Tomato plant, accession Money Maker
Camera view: bottom (45 deg); turntable rotation: 90 degrees
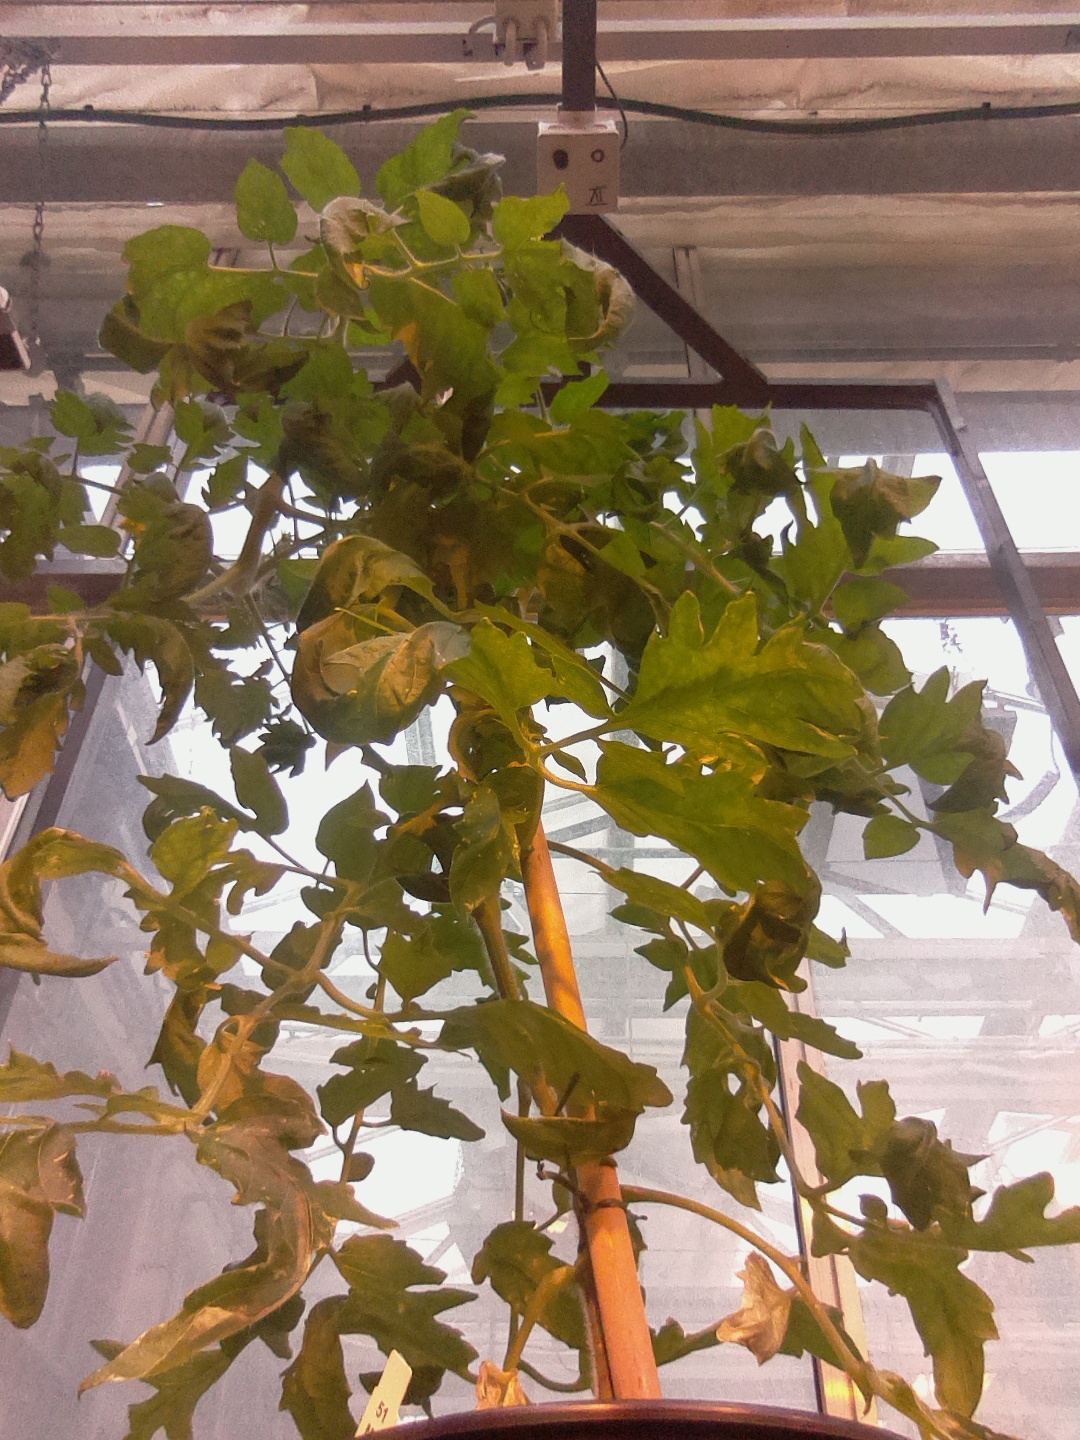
BBCH growth stage 71: 10%-20% of final fruit size